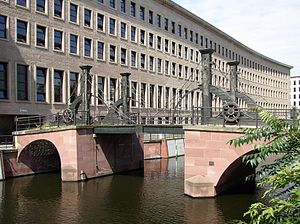
Jungfernbrücke
Jungfernbrücke fra syd
Jungfernbrücke er en bro i bydelen Mitte i Berlin, og den ældste bevarede bro i byen. Broen går over kanalen Schleusengraben, en sidekanal til Spree, og forbinder gaderne Friedrichsgracht og Oberwasserstraße.